Trois Petites Pièces montées

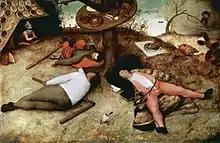
Pieter Bruegel the Elder, "The Land of Cockaigne" (1567)

In Book 2, Chapter 4 of "Gargantua and Pantagruel", Rabelais describes how the enormous baby Pantagruel drank the milk of 4600 cows straight from the source at each feeding, and was chained to his cradle to keep him from shoving the animals into his mouth. Despite the restraints he figures out how to walk and follows his nose into the royal banquet hall, carrying the cradle on his back "like a tortoise climbing up a wall". Gargantua frees him and rules that Pantagruel in now big enough to dine with the grown-ups.